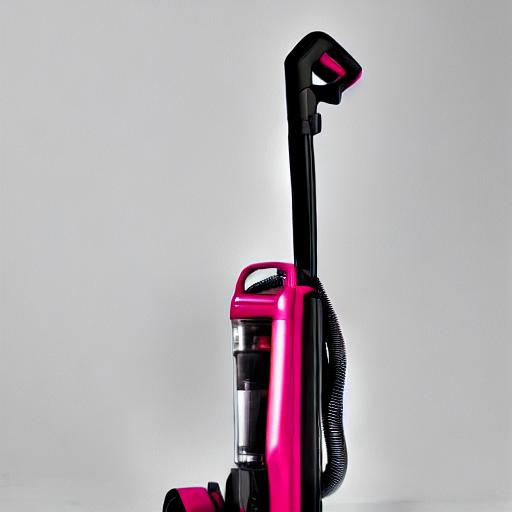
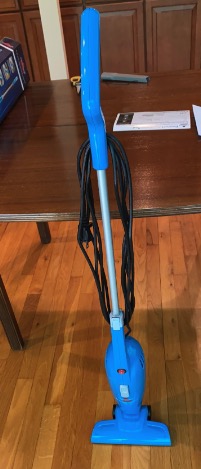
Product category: items_vacuum
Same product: no